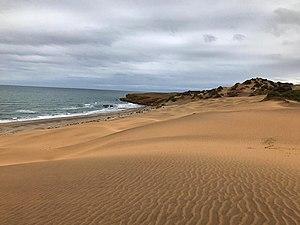
Sable et mer, dunes sahariennes et rivage méditerranéen Bonne combinaison This is a photo of a natural site in Algeria identified by the ID Alg_001